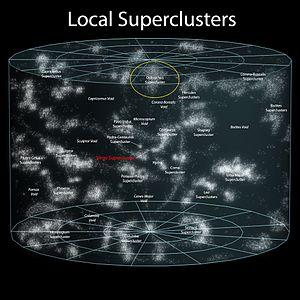
Le superamas du Serpentaire, ou superamas d'Ophiuchus, est un superamas de galaxies situé à environ ∼370 millions d'a.l. dans la constellation du Serpentaire. Il forme la limite arrière du vide du Serpentaire et pourrait être connecté par un filament galactique au superamas du Paon-Indien et au superamas d'Hercule.